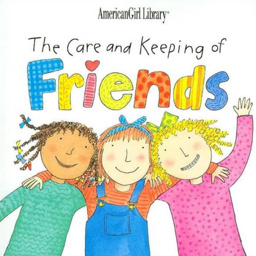
where you 'd be without it : missing a few friends that you would have kept around if you actually read this book .